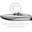
Label: ship